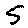
Label: 5